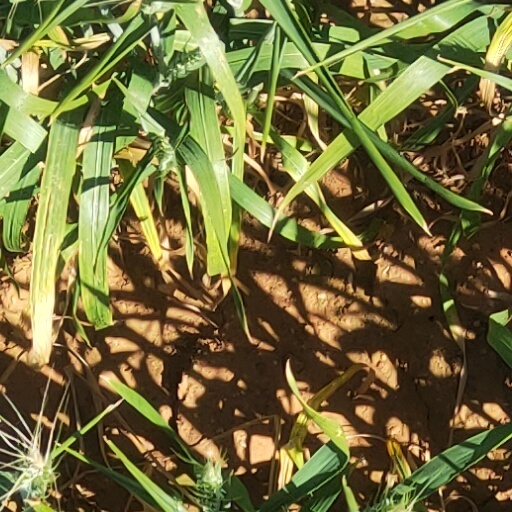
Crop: wheat